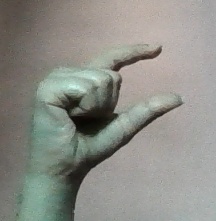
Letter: dal